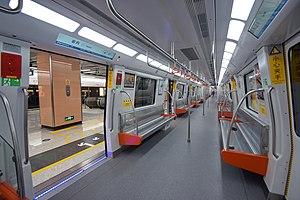
Xiamen est une ville de la province du Fujian, dans le sud-est de la Chine.